Agincourt Carol

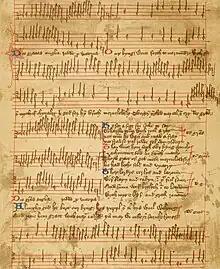
Facsimile of the "Agincourt Carol" in the Trinity Carol Roll (Trinity MS O.3.58)

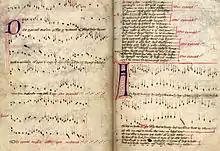
Facsimile of the Selden Carol Book version of the "Agincourt Carol" (15th century). Oxford, Bodleian Library, Manuscript Archives

The "Agincourt Carol" (sometimes known as the "Agincourt Song", the "Agincourt Hymn", or by its chorus and central words, "Deo gratias Anglia") is an English folk song written some time in the early 15th century. It recounts the 1415 Battle of Agincourt, in which the English army led by Henry V of England defeated that of the French Charles VI in what is now the Pas-de-Calais region of France.